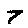
Label: 7